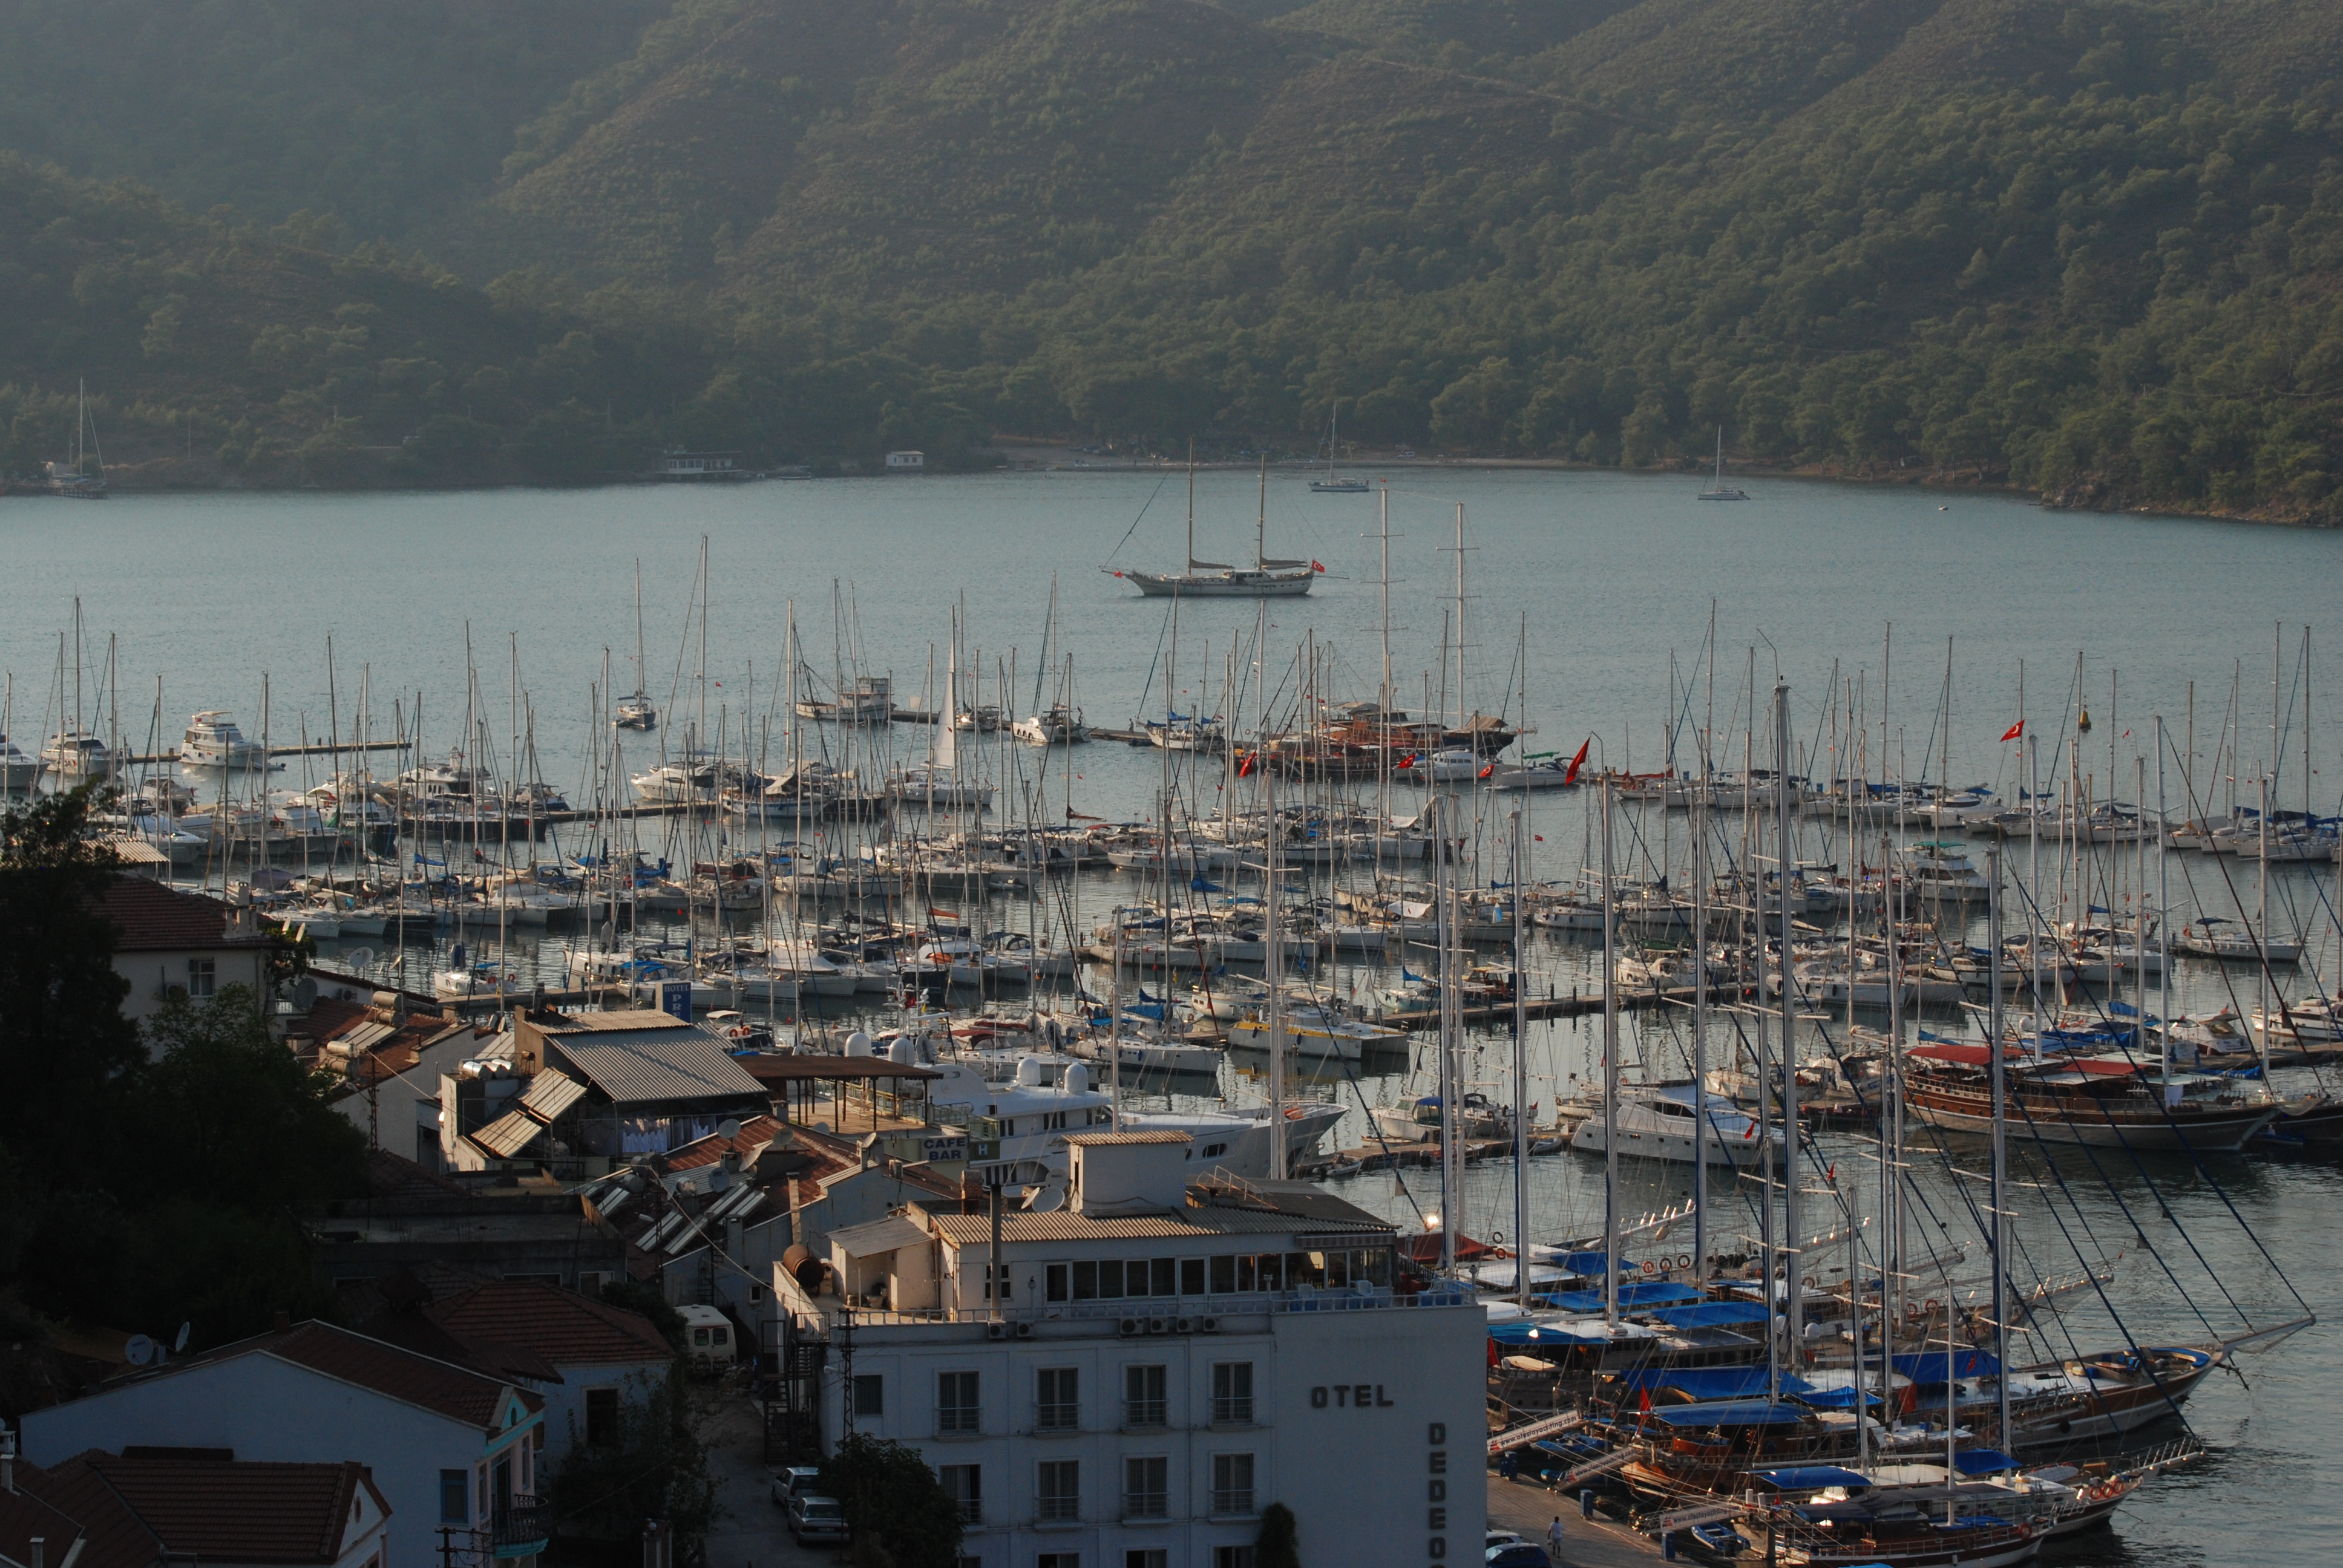
sea, coast, dock, boat, city, cityscape, vehicle, seascape, bay, harbor, marina, port, nikon, body of water, infrastructure, turkey, d80, cityscapes, watercraft, turkei, nikond80, turkiye, turquia, turchia